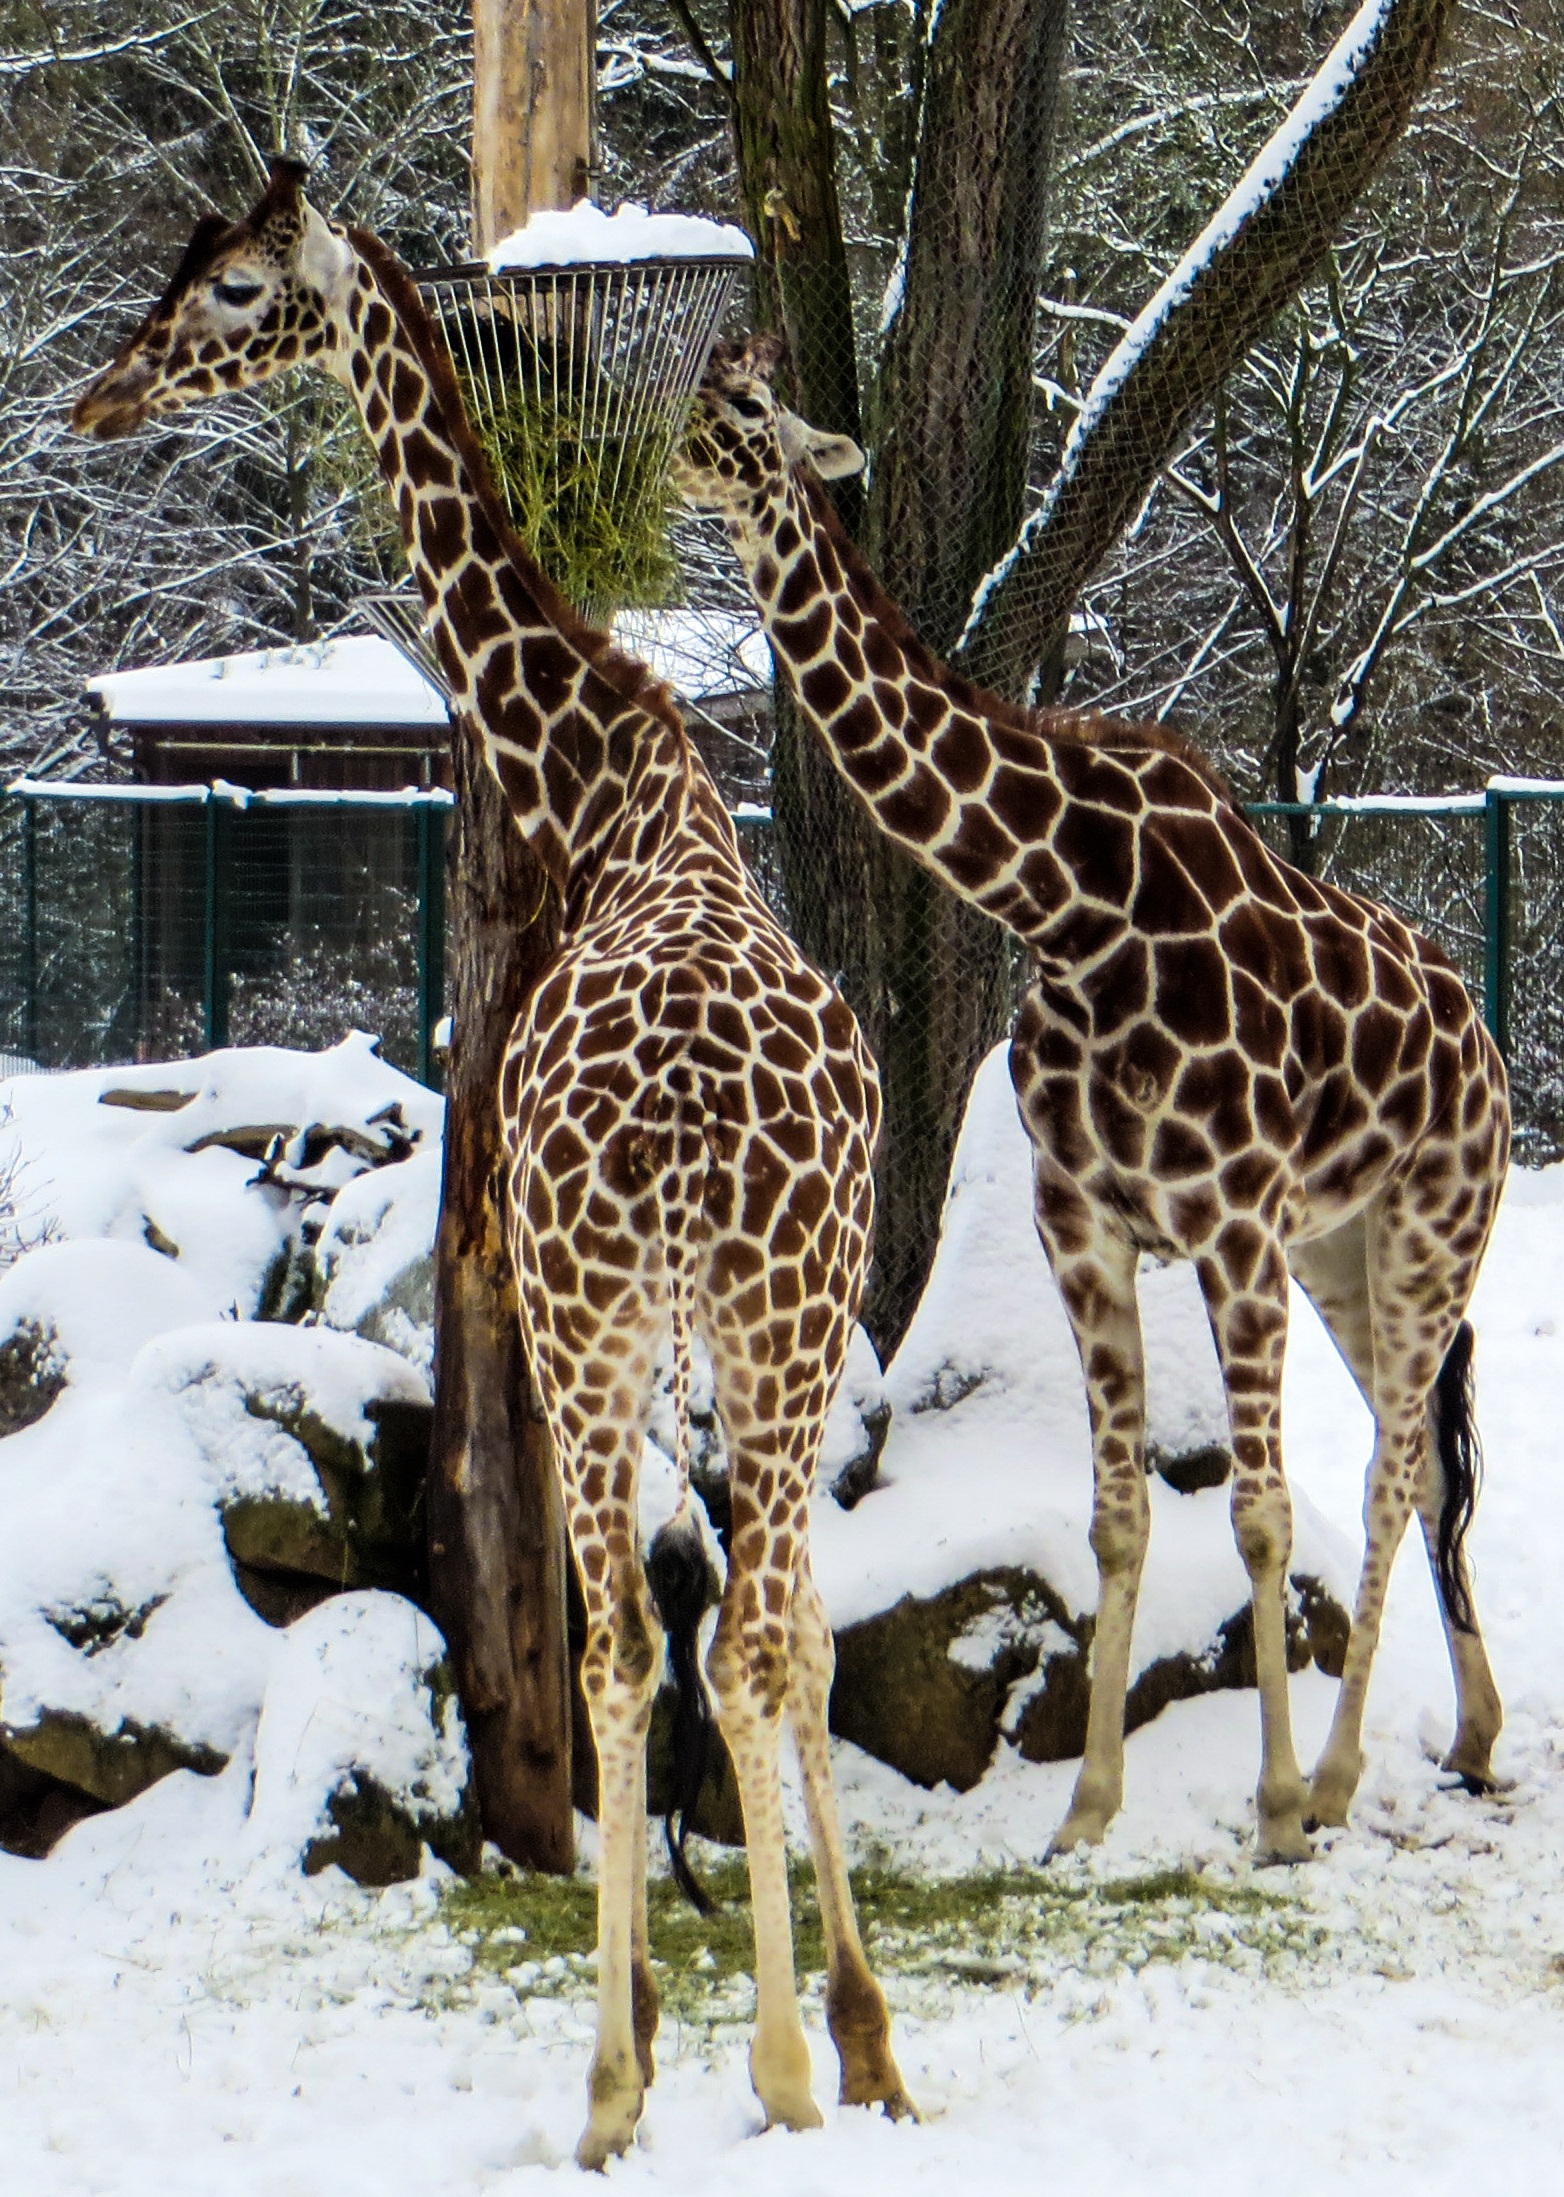
snow, winter, wildlife, zoo, mammal, fauna, giraffe, giraffes, tiergarten, giraffidae, reticulated giraffe